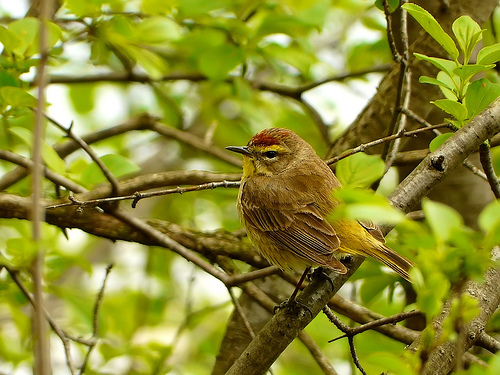
this small bird is yellow and brown over its entire body.
small green bird with orange crown, grey pointed beak yellow tail and brown wings.
a little goldish brown colored bird with distinctive red feathers atop its head.
this bird is yellow and brown in color with a skinny sharp beak, and brown eye rings.
this small yellow bird has a red patch on top of its head and a small, thin beak.
this mostly yellow bird has a brown patch on its superciliary and has yellow and tan plumage.
a stock yellow bird with a short black beak and a bright red patch on its crown.
this bird is yellow and brown in color, with a black beak.
a round, small bird with a yellow body and a dark orange crown.
this bird has a dark yellow body with a bright orange crown. its feet are dark brown. the beak is short and straight, and the head is small relative to the bird's body.
Species: Palm Warbler